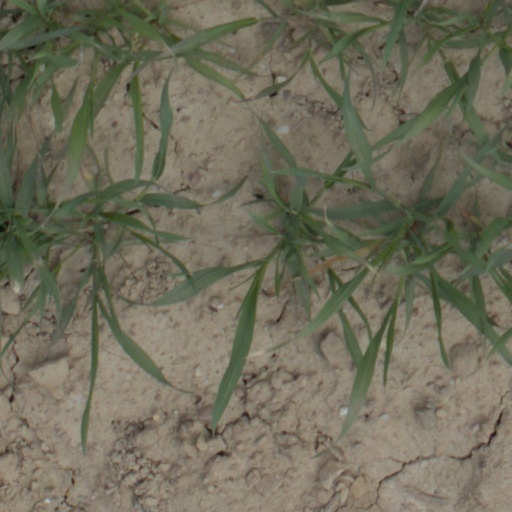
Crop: wheat